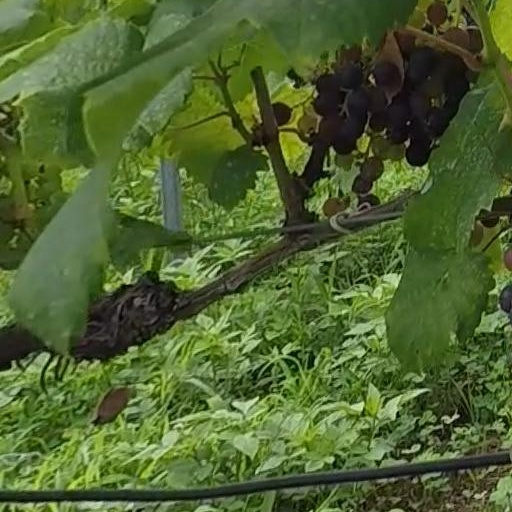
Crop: grape